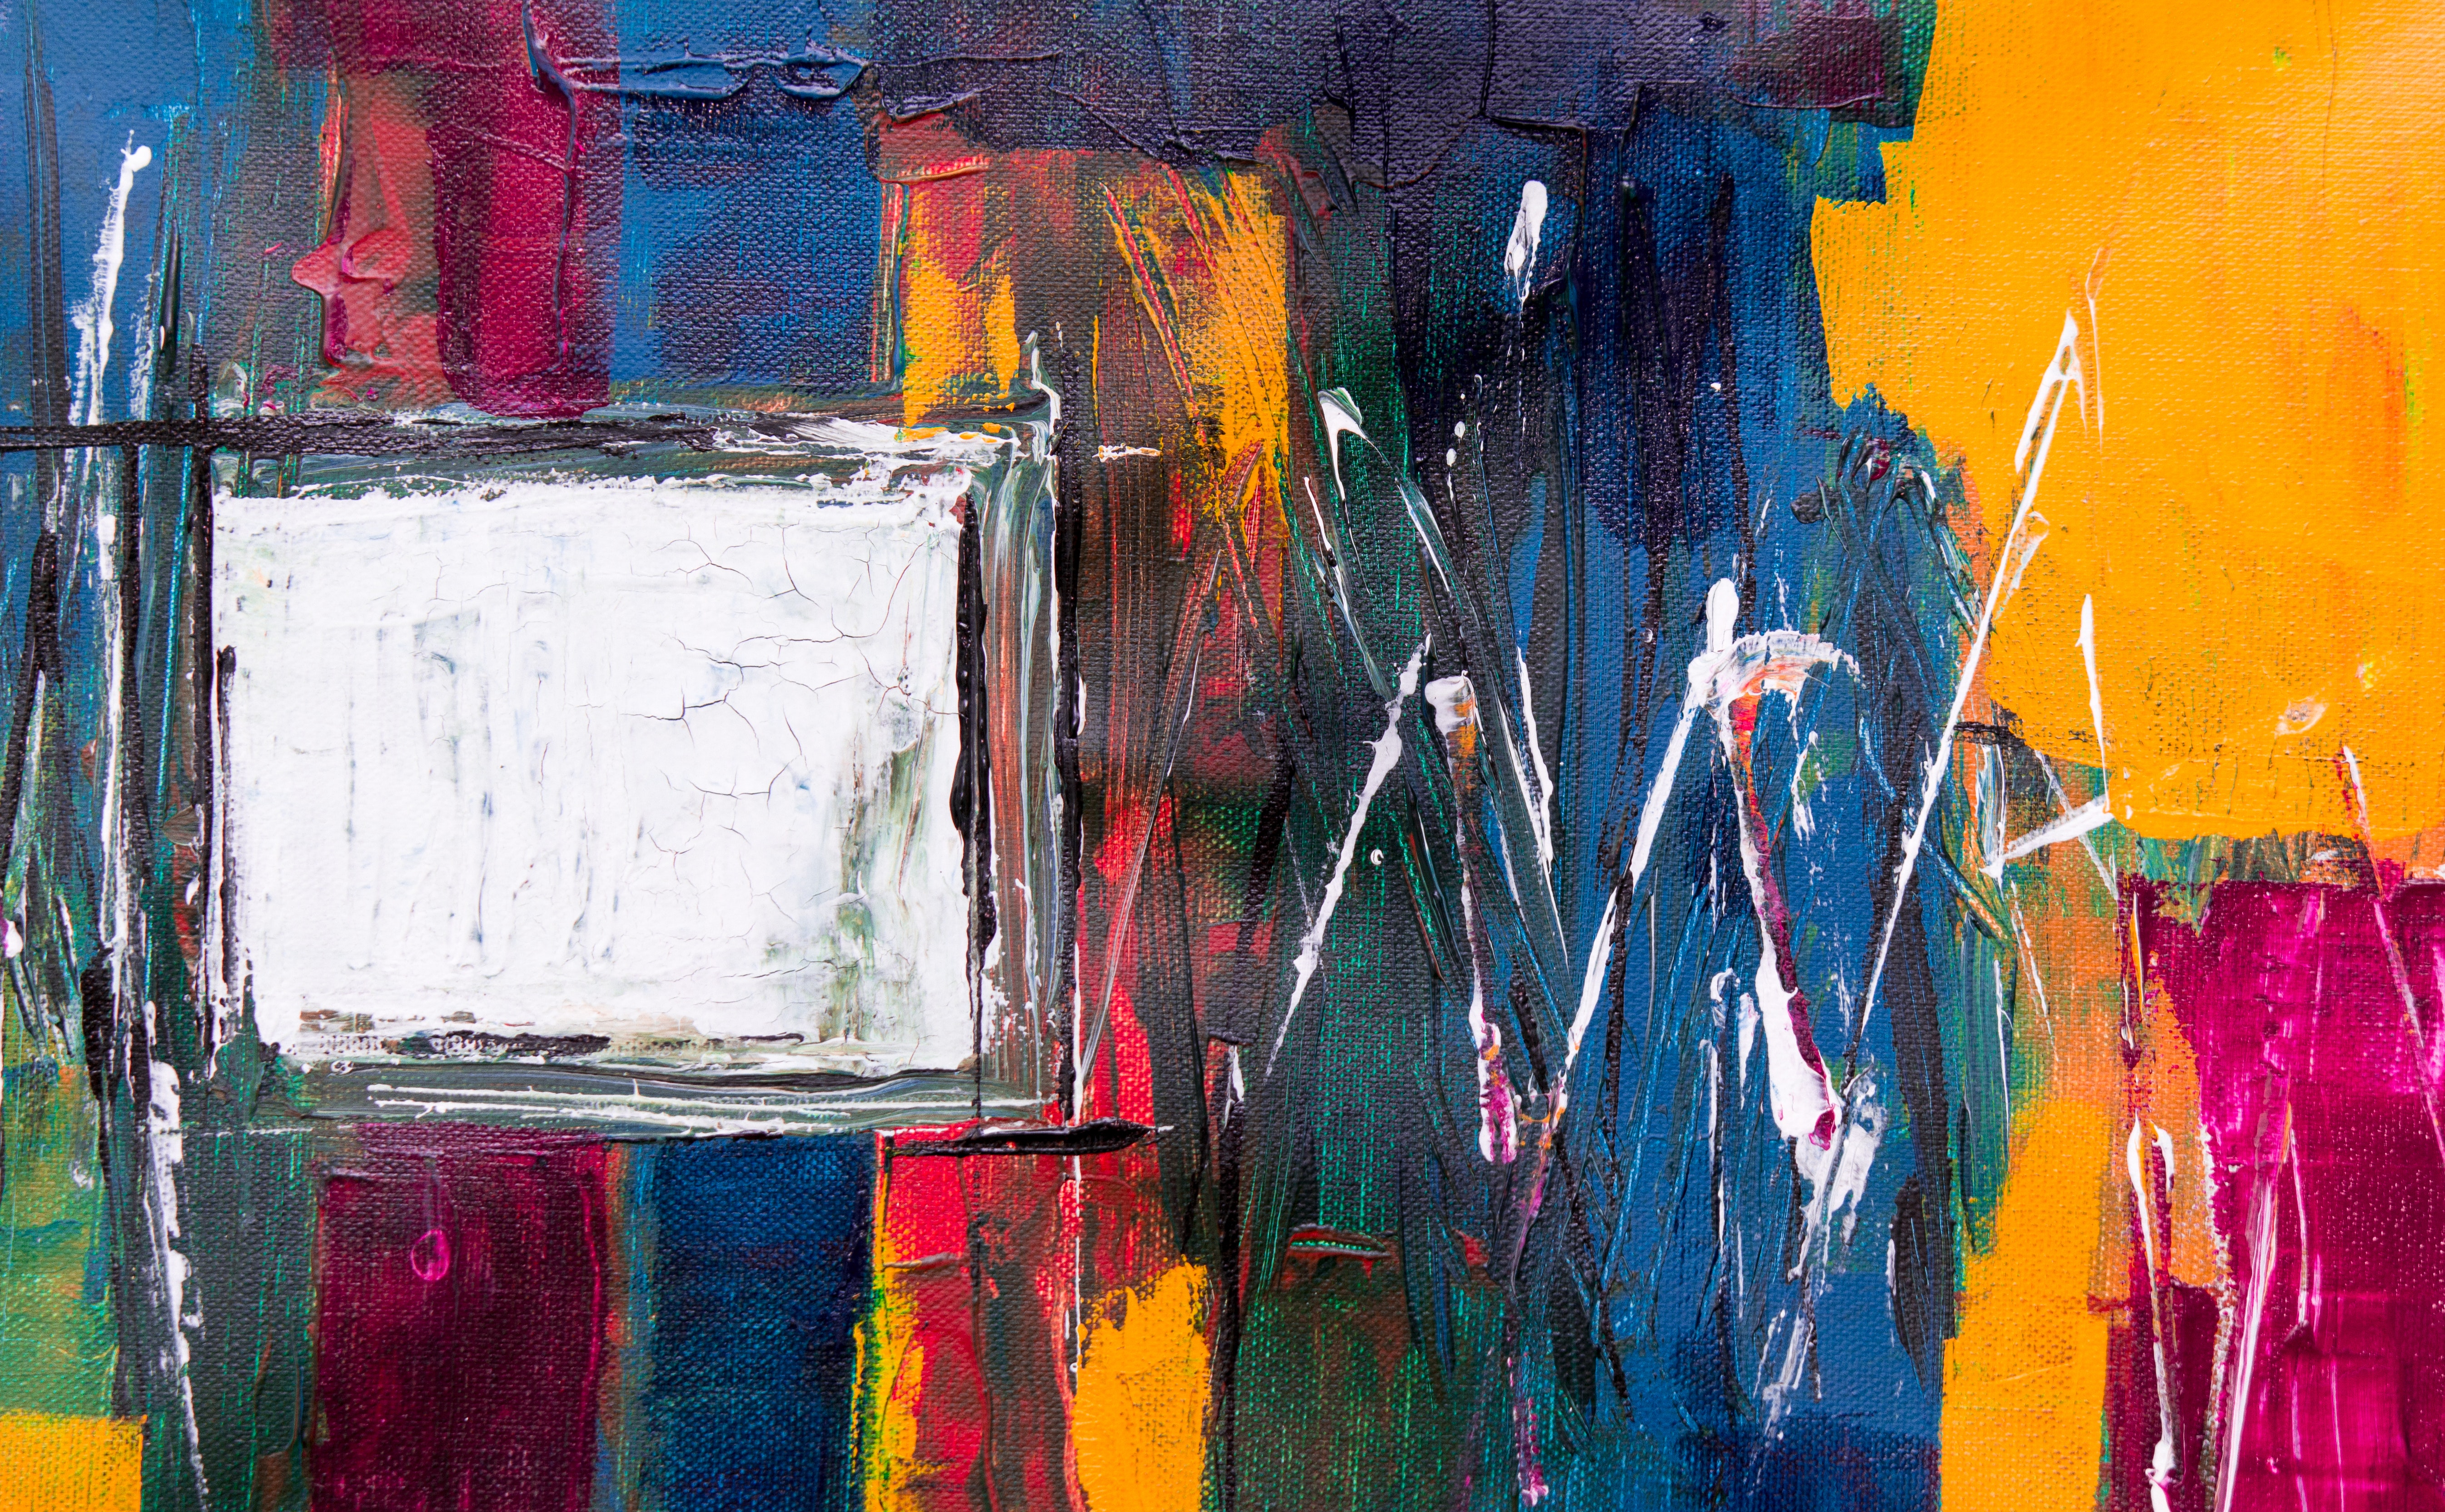
painting, modern art, art, yellow, acrylic paint, paint, artwork, visual arts